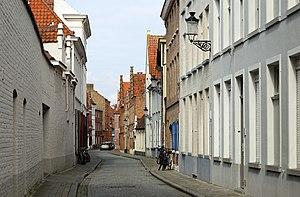
Bruges (Belgique)